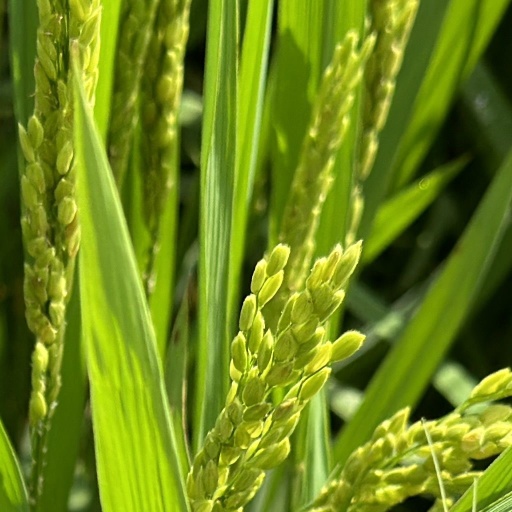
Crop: rice